Reginald Campbell Thompson

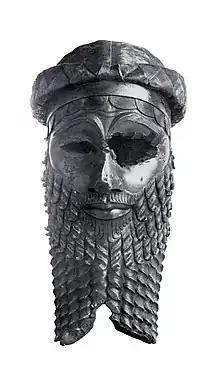
Bronze head of an Akkadian king unearthed in Nineveh by Campbell Thompson's team

In 1904 he found the remains of the temple of Nabu in Nineveh, which were destroyed in 2016 by the Islamic State of Iraq and the Levant.